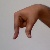
The image shows a hand gesture representing the letter 'Q' in Indian Sign Language.